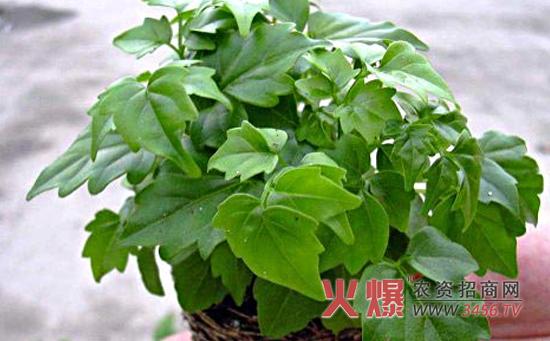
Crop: unknown
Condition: bean